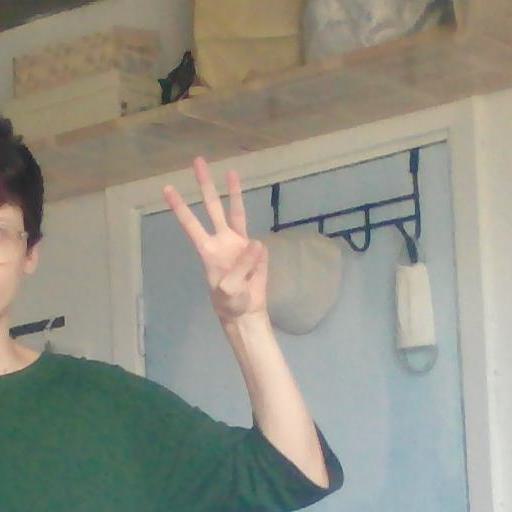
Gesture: three